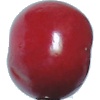
Label: Cherry 2